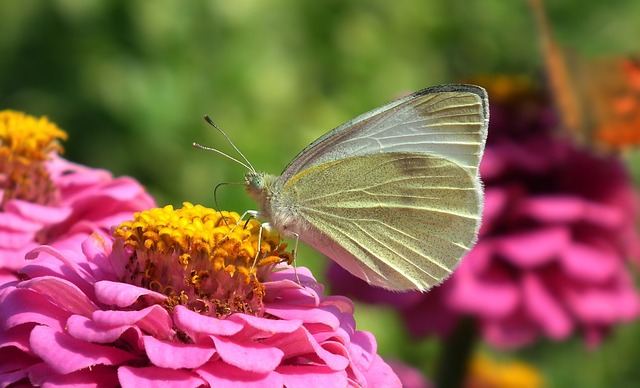
Label: farfalla